Life's Darn Funny

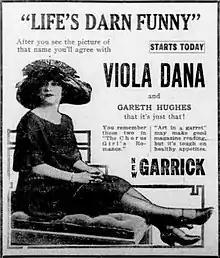

Life's Darn Funny is a 1921 American silent comedy film directed by Dallas M. Fitzgerald and starring Viola Dana, Gareth Hughes, and Eva Gordon.